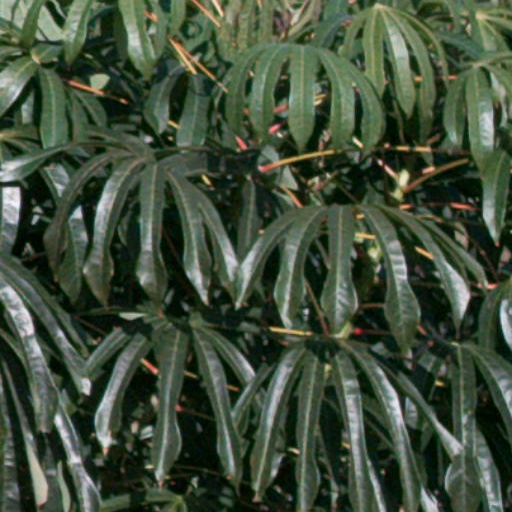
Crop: cassava